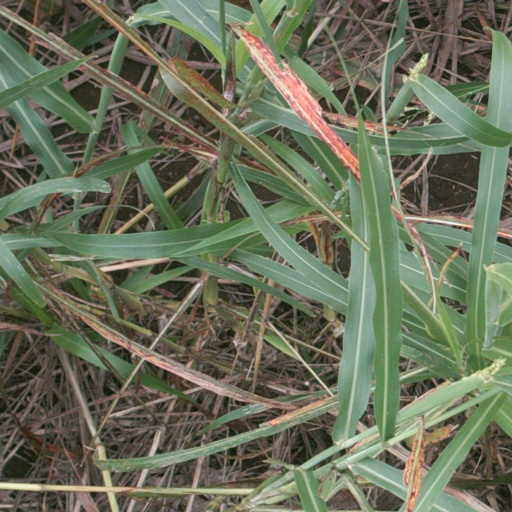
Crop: sorghum